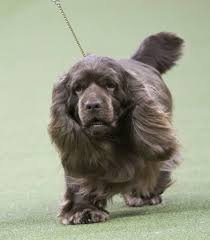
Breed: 217-n000034-Sussex_spaniel